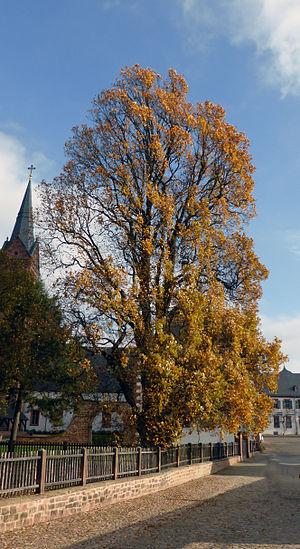
La basilique Saint-Marcellin-et-Saint-Pierre de Seligenstadt, dans le Land de Hesse en Allemagne, est l'ultime vestige d'un monastère bénédictin fondé par Eginhard, le biographe de Charlemagne.